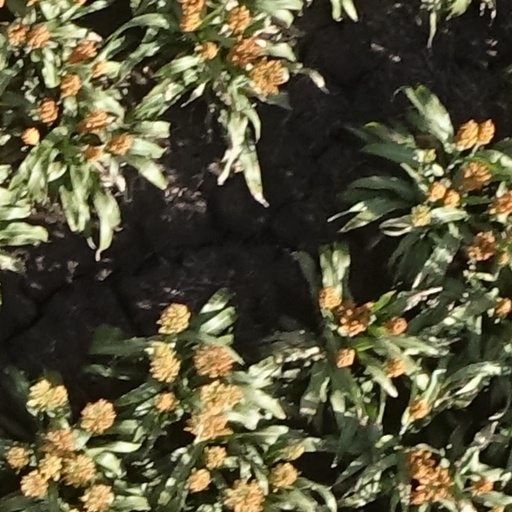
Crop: sorghum